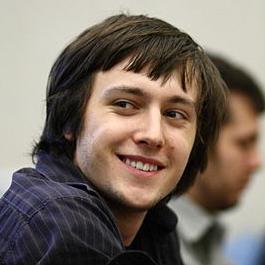
Age: 19